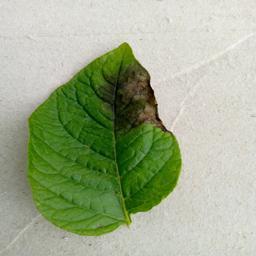
Etiqueta: Late Blight